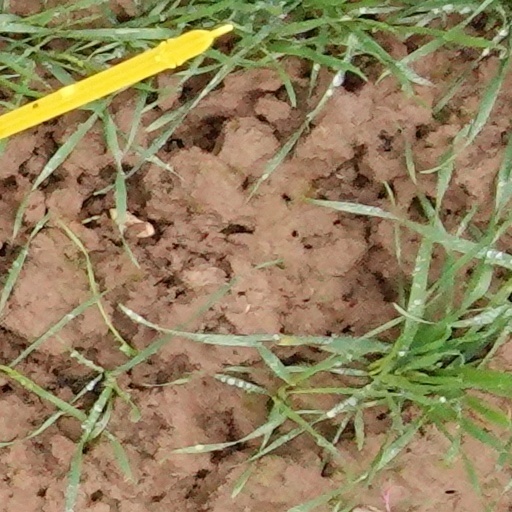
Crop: wheat